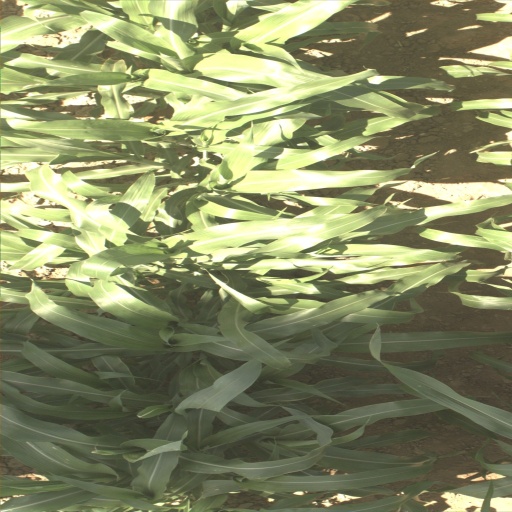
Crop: sorghum